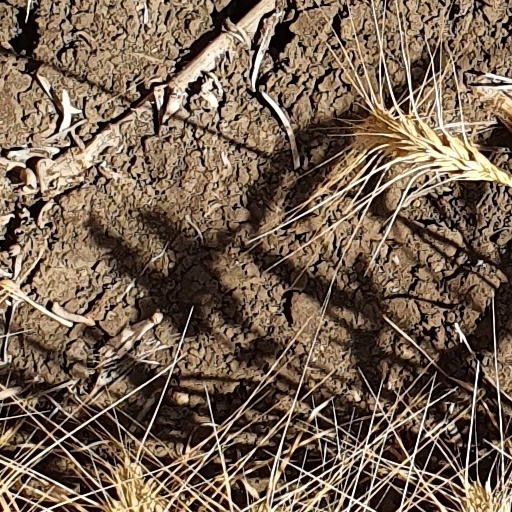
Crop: wheat